Answer in natural language. Which point is closer to the camera taking this photo, point B  or point C? Choose between the following options: C or B
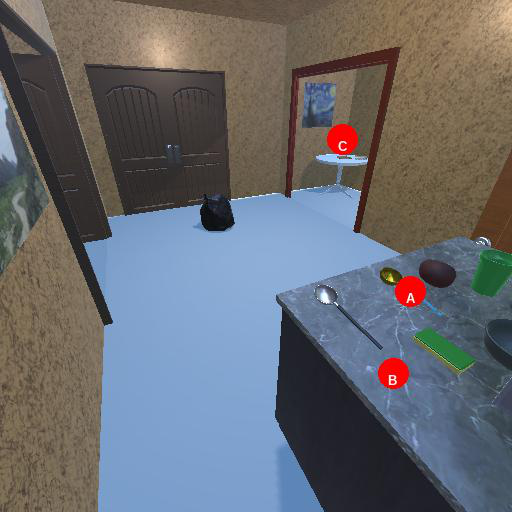
<answer>B</answer>